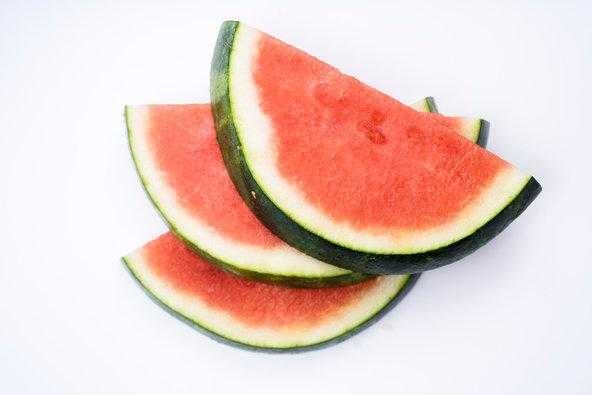
Label: Watermelon